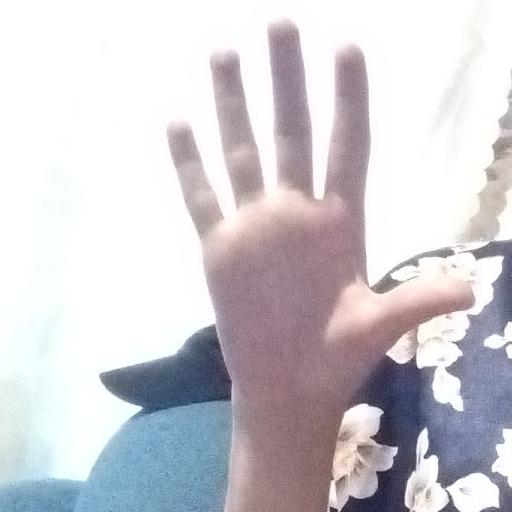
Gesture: palm